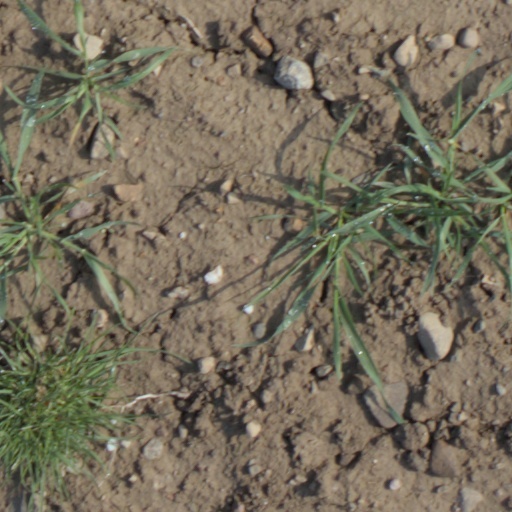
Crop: wheat